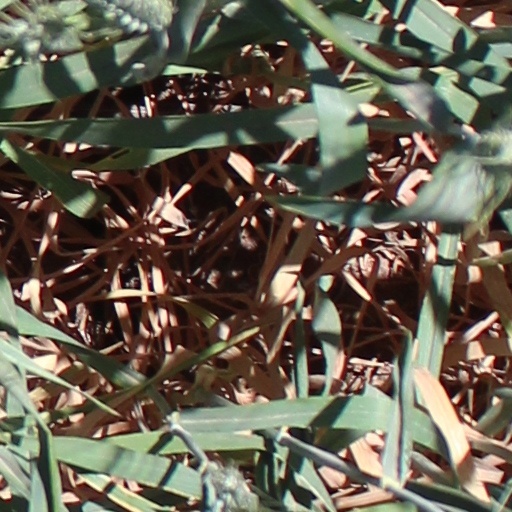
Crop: wheat